Eugène Pittard

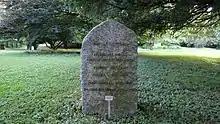
The family grave at the "Cimetière des Rois" in Geneva

Pittard was an honorary member of, or corresponding to, scientific societies in Paris, Stockholm, Rome, Berlin, and London. He had a distaste for decorations and awards: he is reported to have kept his awards in a bottom drawer amid miscellaneous items.